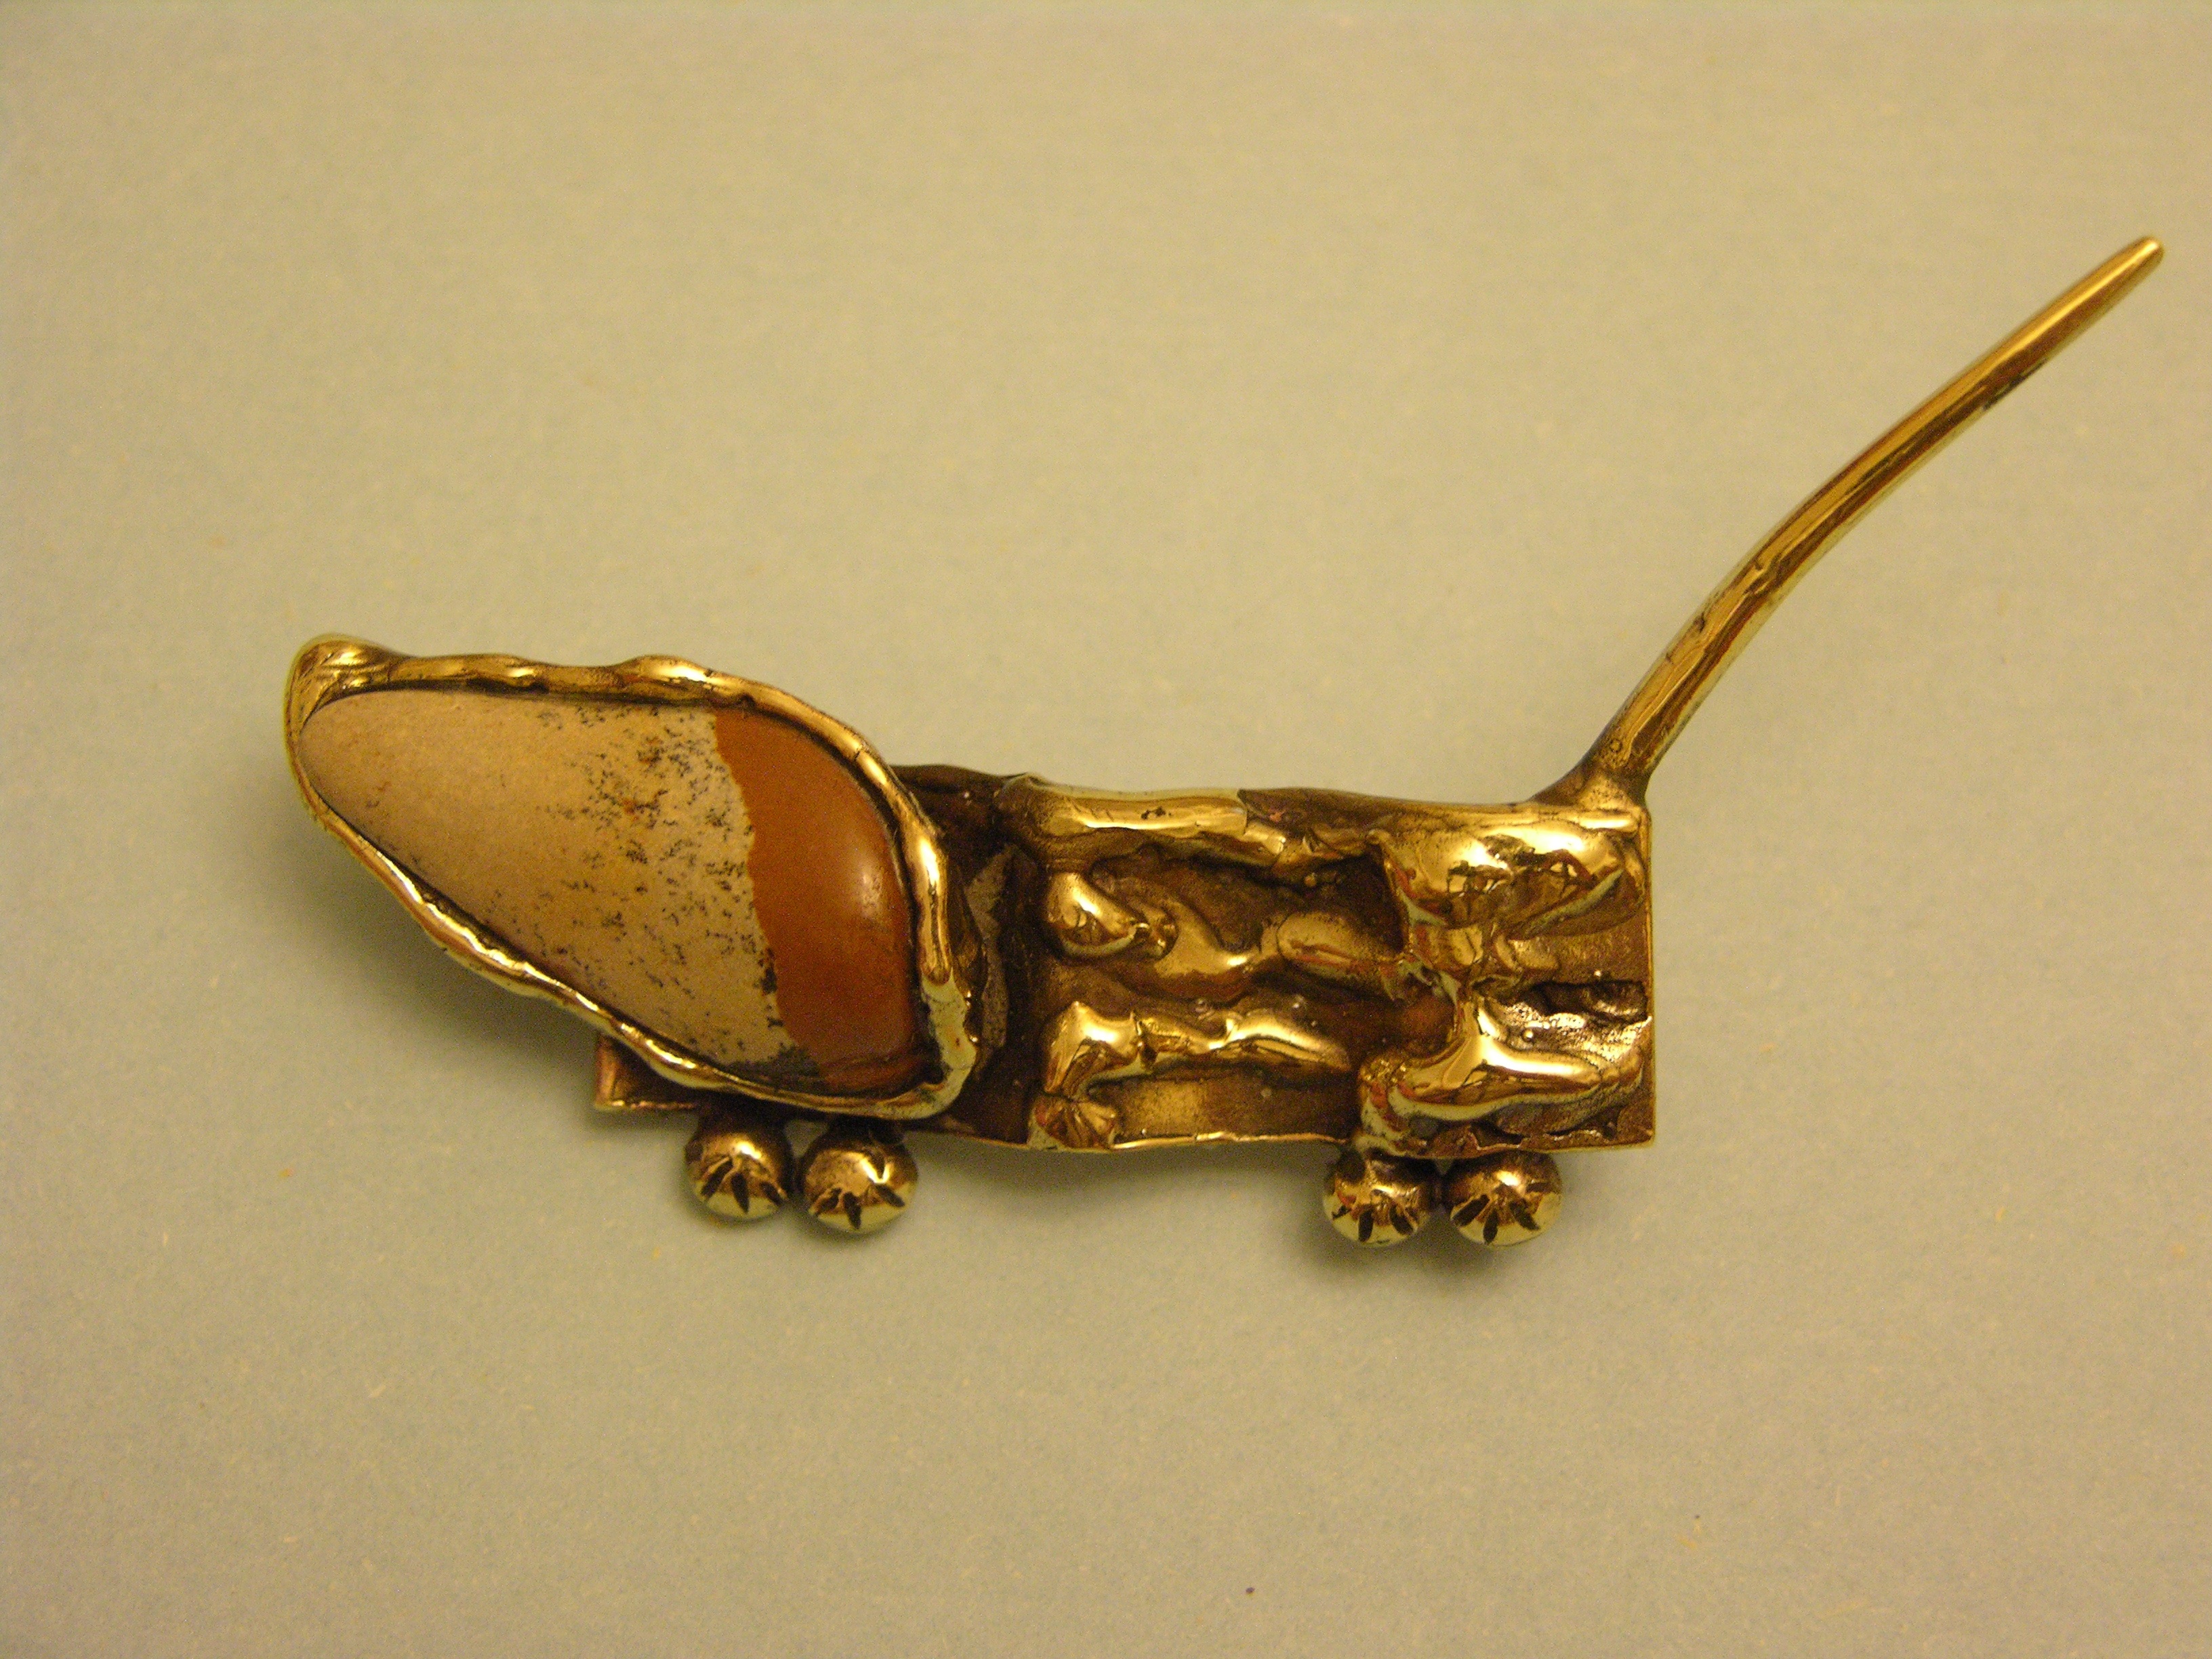
hand, horn, metal, material, jewellery, jewel, brass, jasper, bronze, dachshund, pendant, brooch, own product, fashion accessory